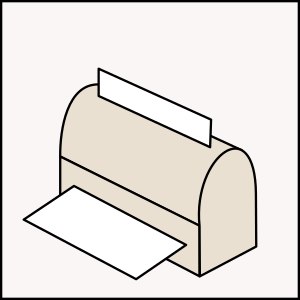
Scanner (computer)
Rullescanner, hvor papiret køres igennem
En grafikskanner, skanner er et apparat man kobler til sin computer for at kunne indlæse fysiske dokumenter eller billeder til computeren. Skannerens formål er at lave en digitaliseret kopi af et ikke-digitalt dokument.